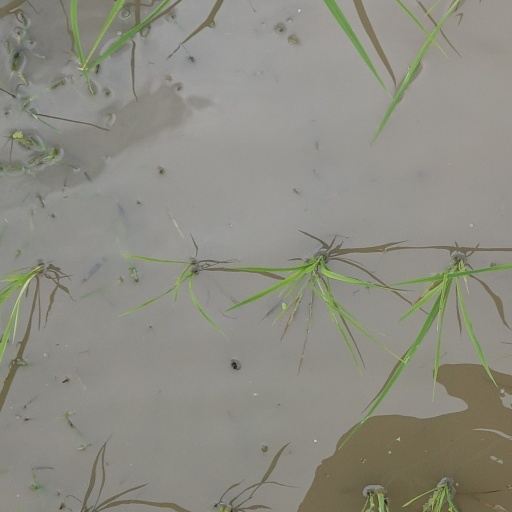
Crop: rice